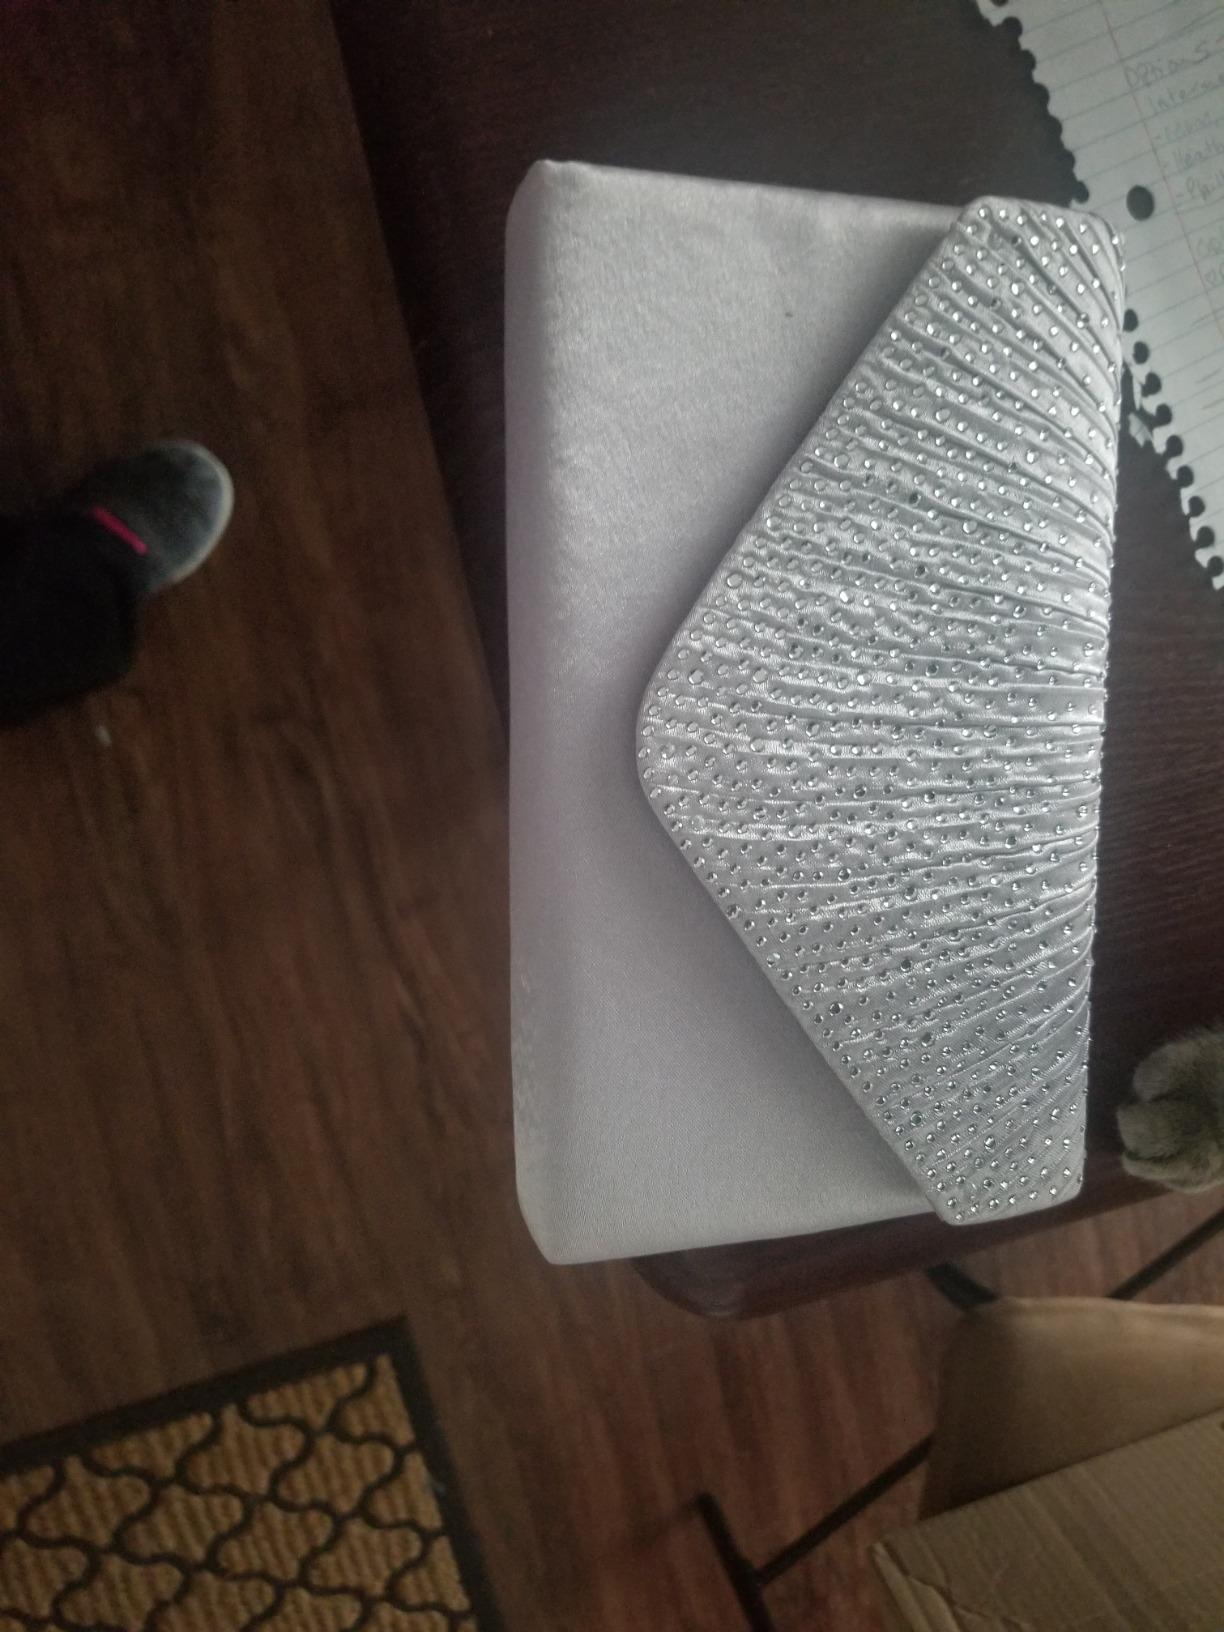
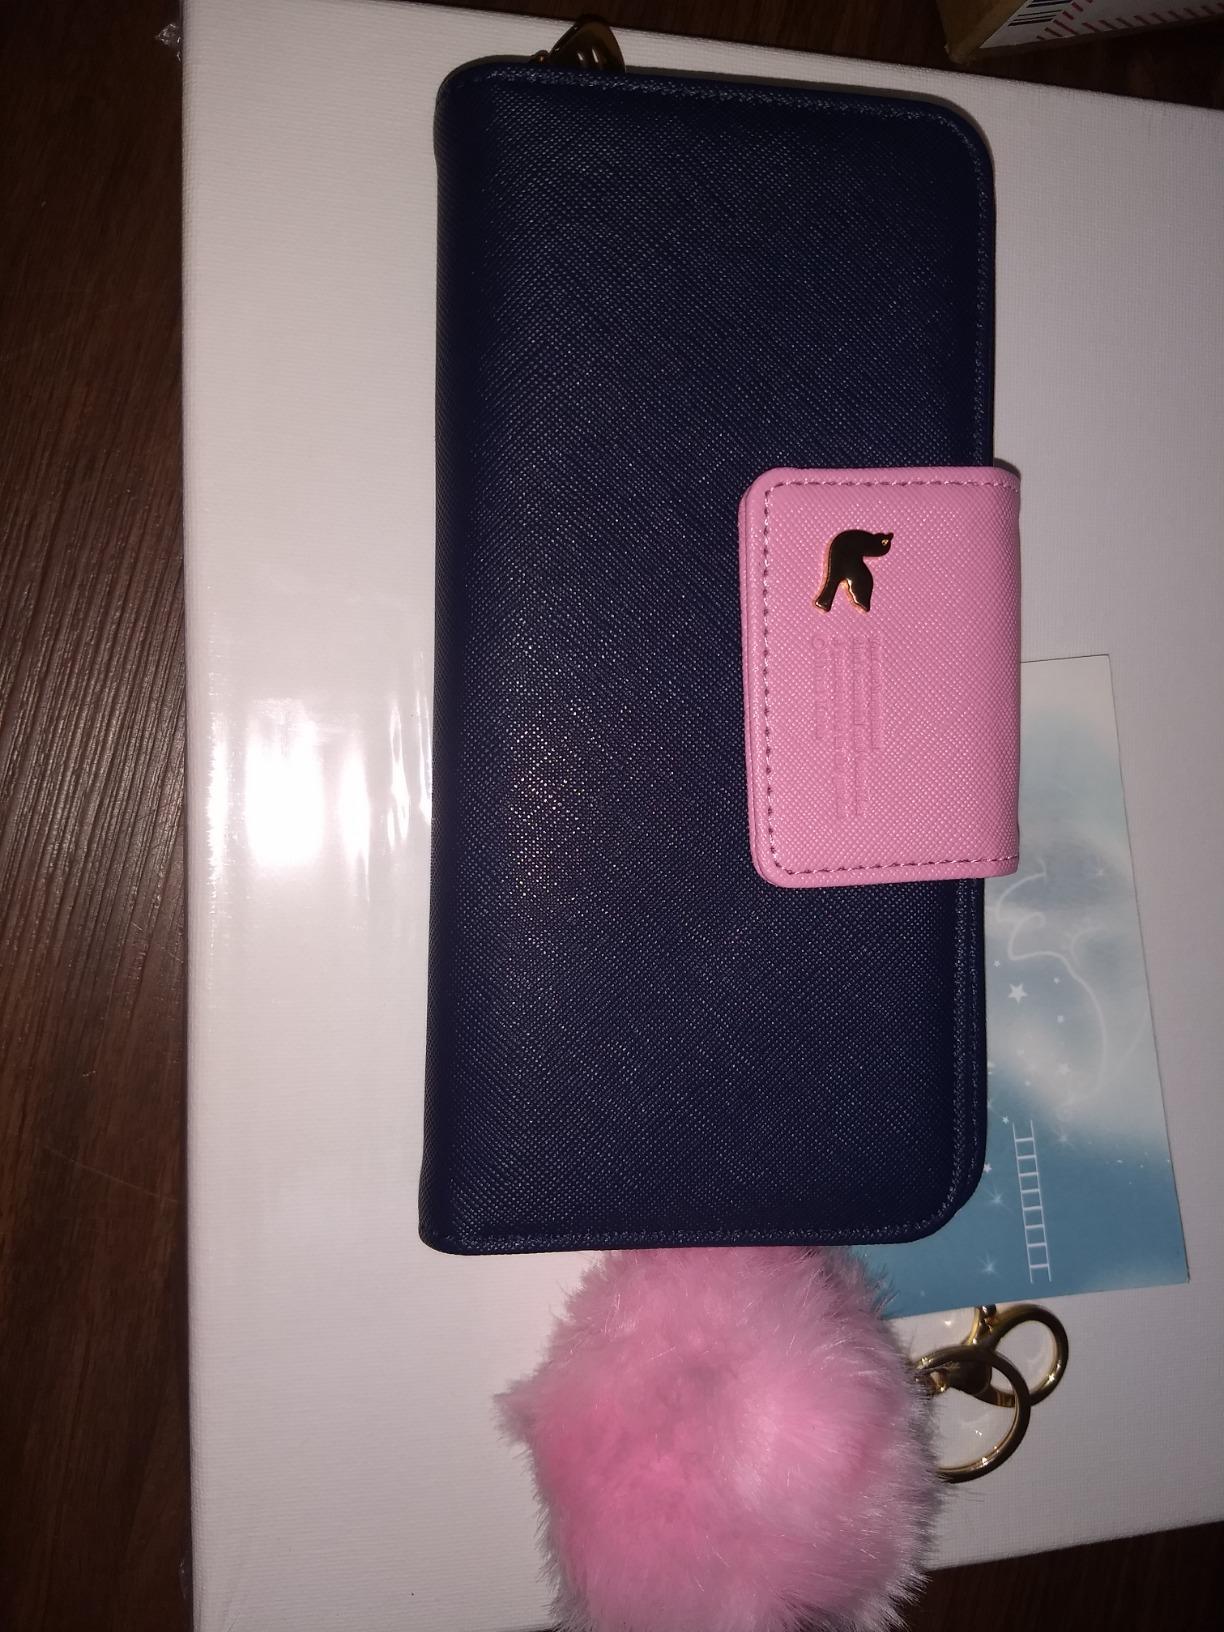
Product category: accessories_handbag
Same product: no